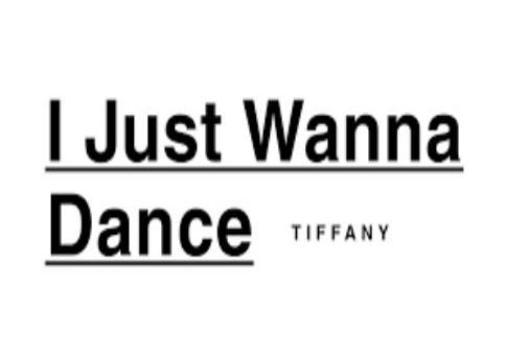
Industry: Clothes